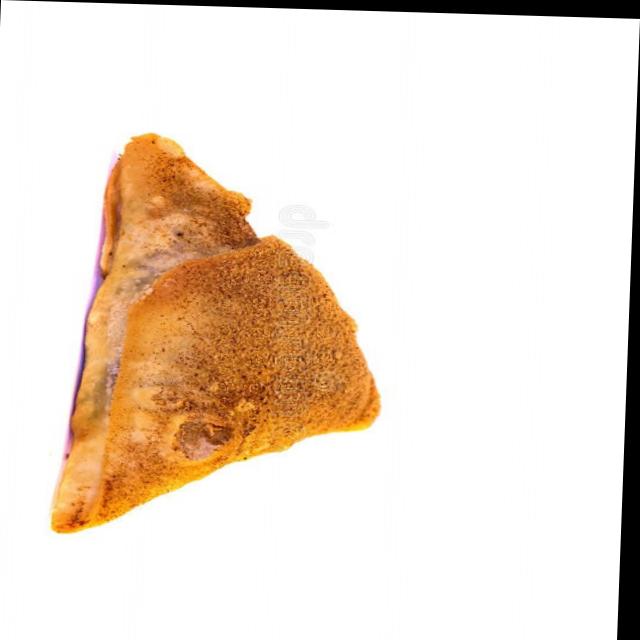
Dish: samosa